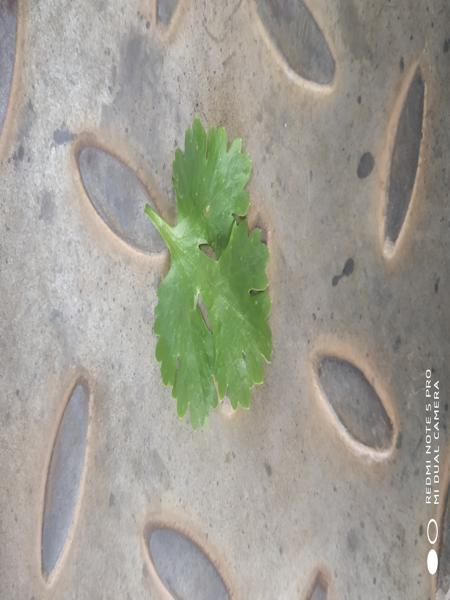
Plant: Coriender